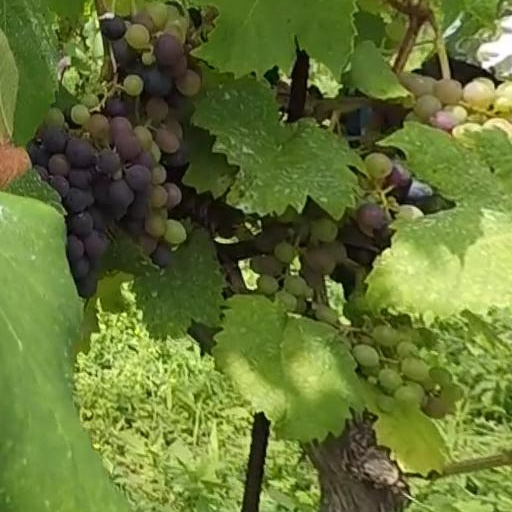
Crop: grape